Health technology

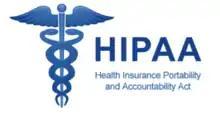
Health Insurance Portability and Accountability Act of 1996

HIPAA stands for the Health Insurance Portability and Accountability Act of 1996. It is a U.S. healthcare legislation to direct how patient data is used and includes two major rules which are privacy and security of data. The privacy rule protects people's rights to privacy and security rule determines how to protect people's privacy.